PilotsEYE.tv

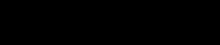

PilotsEYE.tv is a German documentary series that provides unprecedented access to the cockpits of commercial aircraft. The series, produced by AignerMEDIA (AME) GmbH under the direction of Thomas Aigner, won the WorldMediaFestival "intermedia-globe" award in 2009. Using up to 14 HD cameras and eight microphones, the series captures the work of airline pilots during actual flights, offering viewers an authentic cockpit experience.